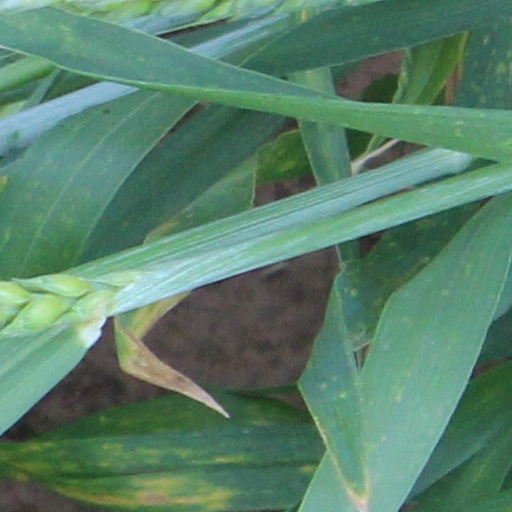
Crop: wheat